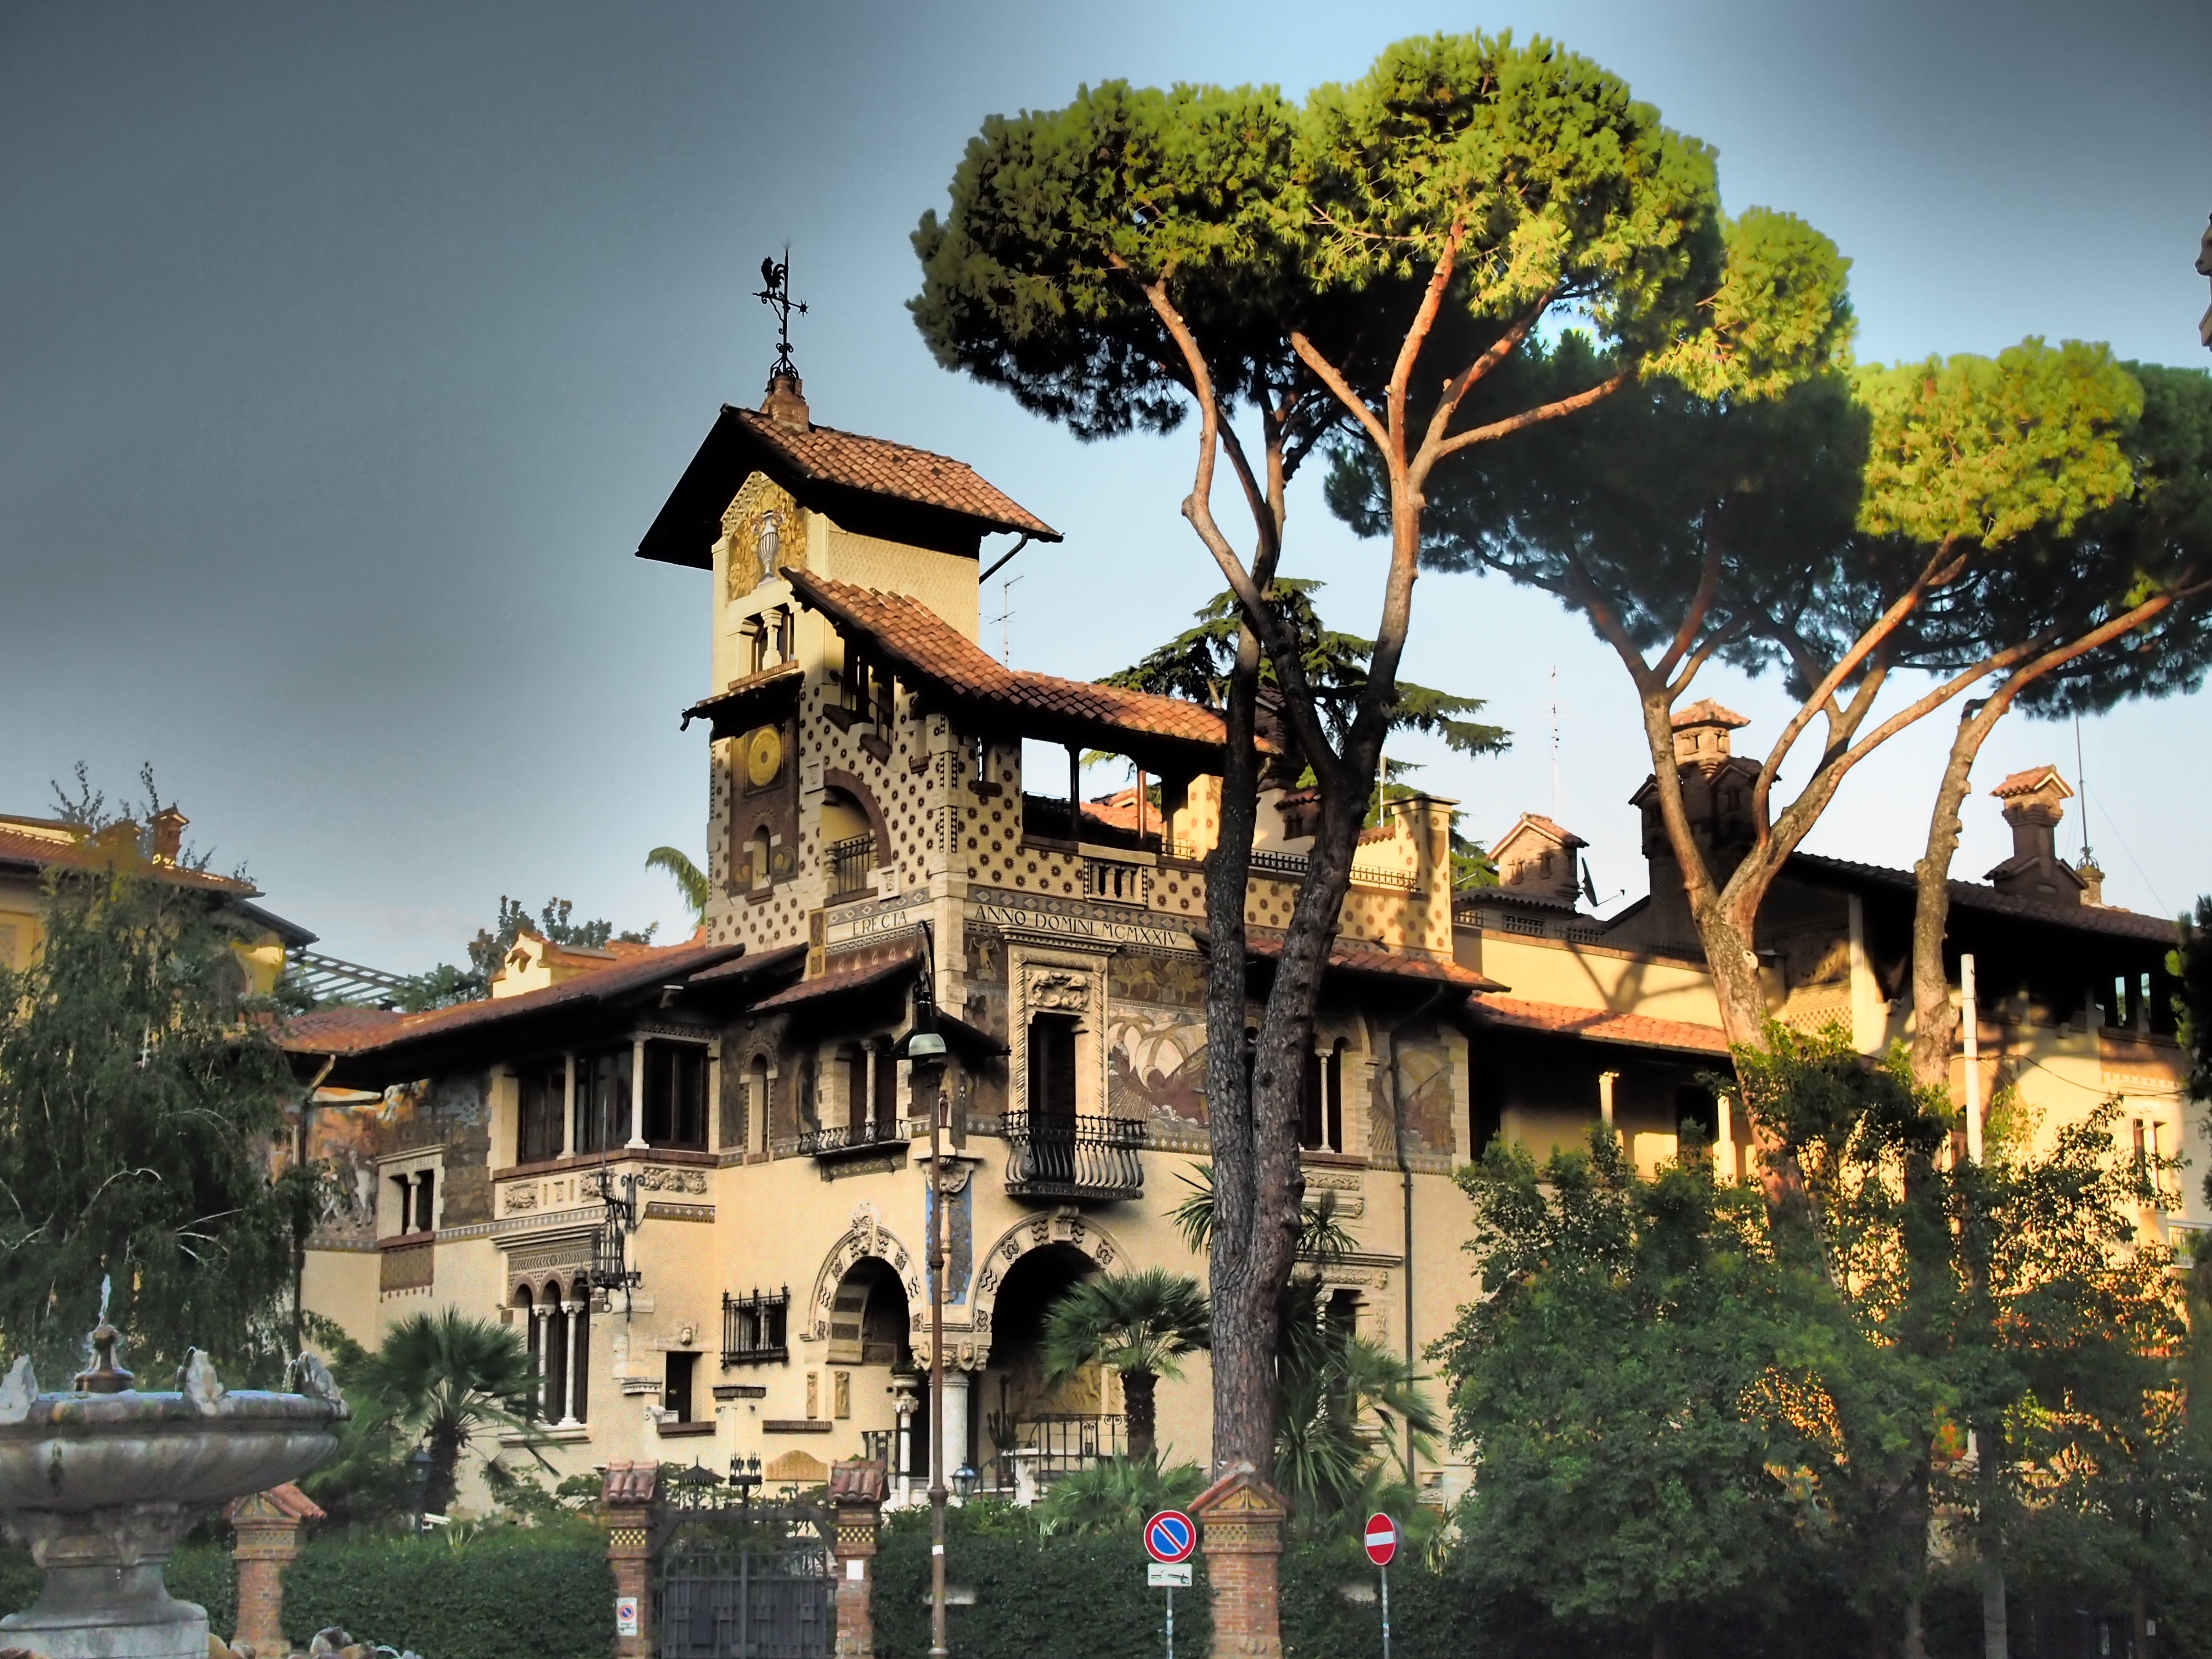
tree, architecture, mansion, house, town, building, old, home, village, mediterranean, romantic, landmark, italy, residence, tourism, rome, estate, neighbourhood, residential area, human settlement